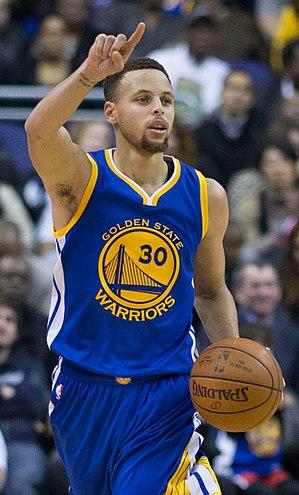
Cet article concentre la majeure partie des records de la National Basketball Association existants, homologués ou non.
Les Warriors de Golden State sont une franchise californienne de basket-ball de la NBA basée à San Francisco, dans la région de la baie de San Francisco. Elle évolue dans la Conférence Ouest, dans la Division Pacifique, et dispute ses matchs à domicile au Chase Center.